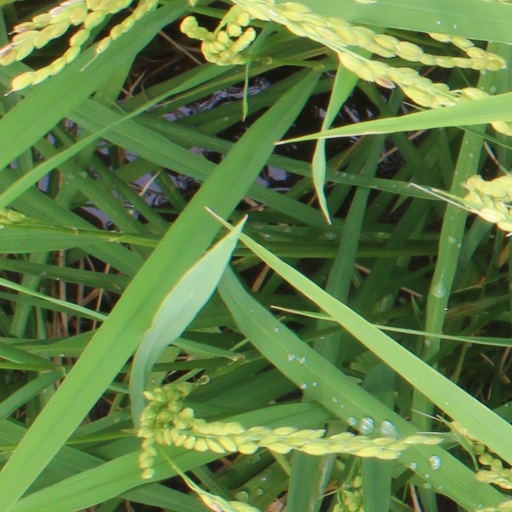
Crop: rice